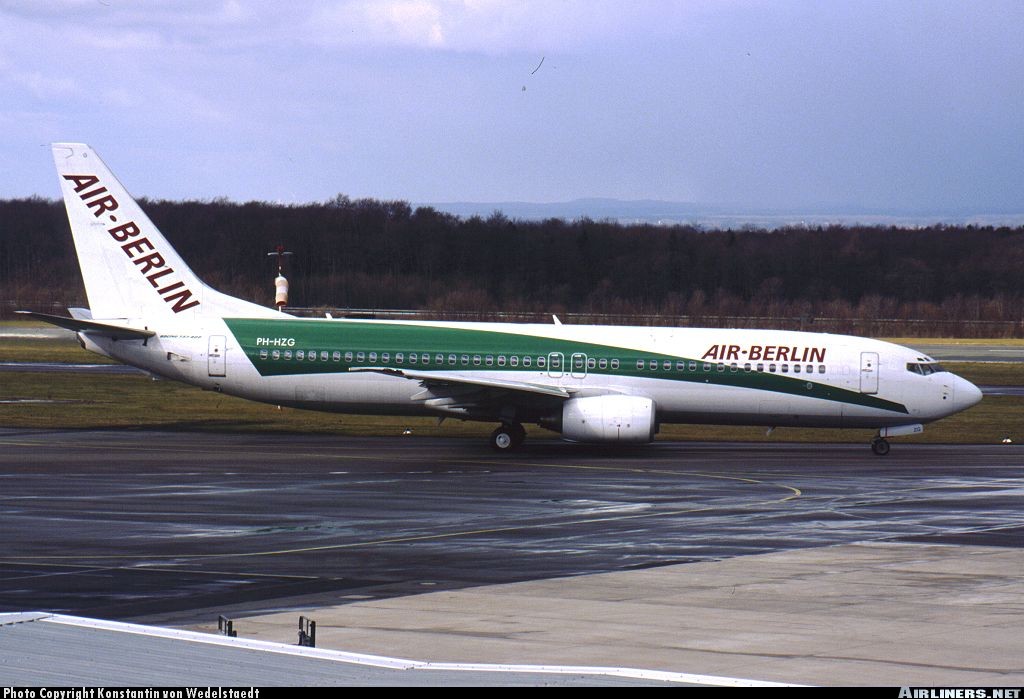
Vehicle type: Planes